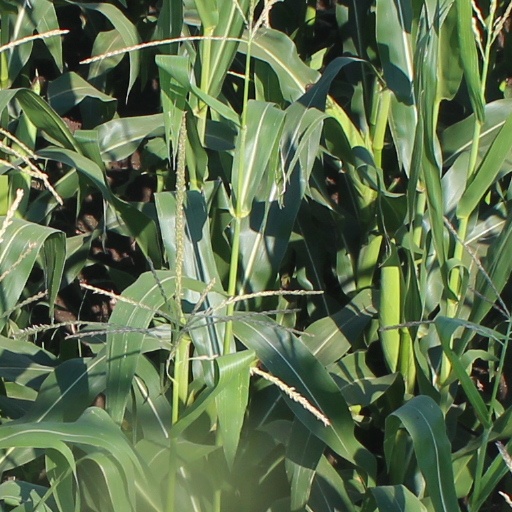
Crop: maize; corn